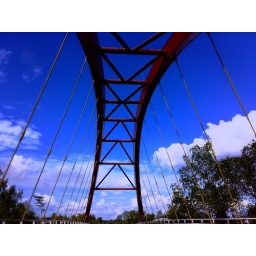
bintangor bridge in blue